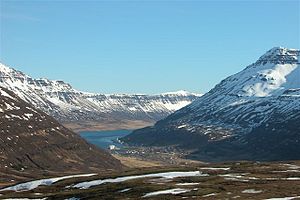
Austurland
Typisk landskab i Austurland
Austurland Austurlandi, Østlandet, eller Austfirðir er en af Islands 8 landsvæði. Regionen er indelt i 9 kommuner.